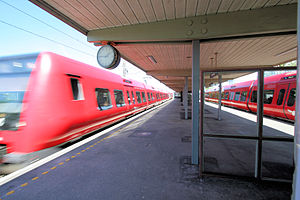
Øperron
Øperron på Åmarken Station
En øperron er en perron, der ligger mellem to jernbanespor og betjener dem begge. De to spor ligger typisk på samme linje og er beregnet til tog i hver sin retning.